Ol' Skool Rodz

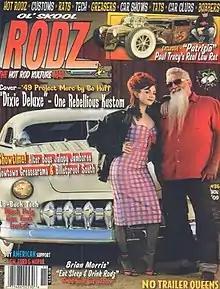
Cover from "Ol Skool Rodz" featuring custom car builder Bo Huff

Ol' Skool Rodz was a bimonthly magazine that was published from 2003 to 2023, first by Geno DiPol and Koolhouse Publications, and then by Murphos Publishing in Buda, Texas since 2019. The magazine features topics such as Kustom Kulture lifestyles, pin-ups, rat rods, custom cars, and artwork. Its articles are often written in a humorous and irreverent style, and it has documented the work of leading custom car builders such as Bo Huff. The publication is known for setting fashion and hairstyle trends in the Kustom Kulture scene. The magazine is based in New Jersey. It has a widespread cult following in the Kustom Kulture scene and is considered (along with "CK Deluxe") an authoritative view of this subculture's lifestyle.